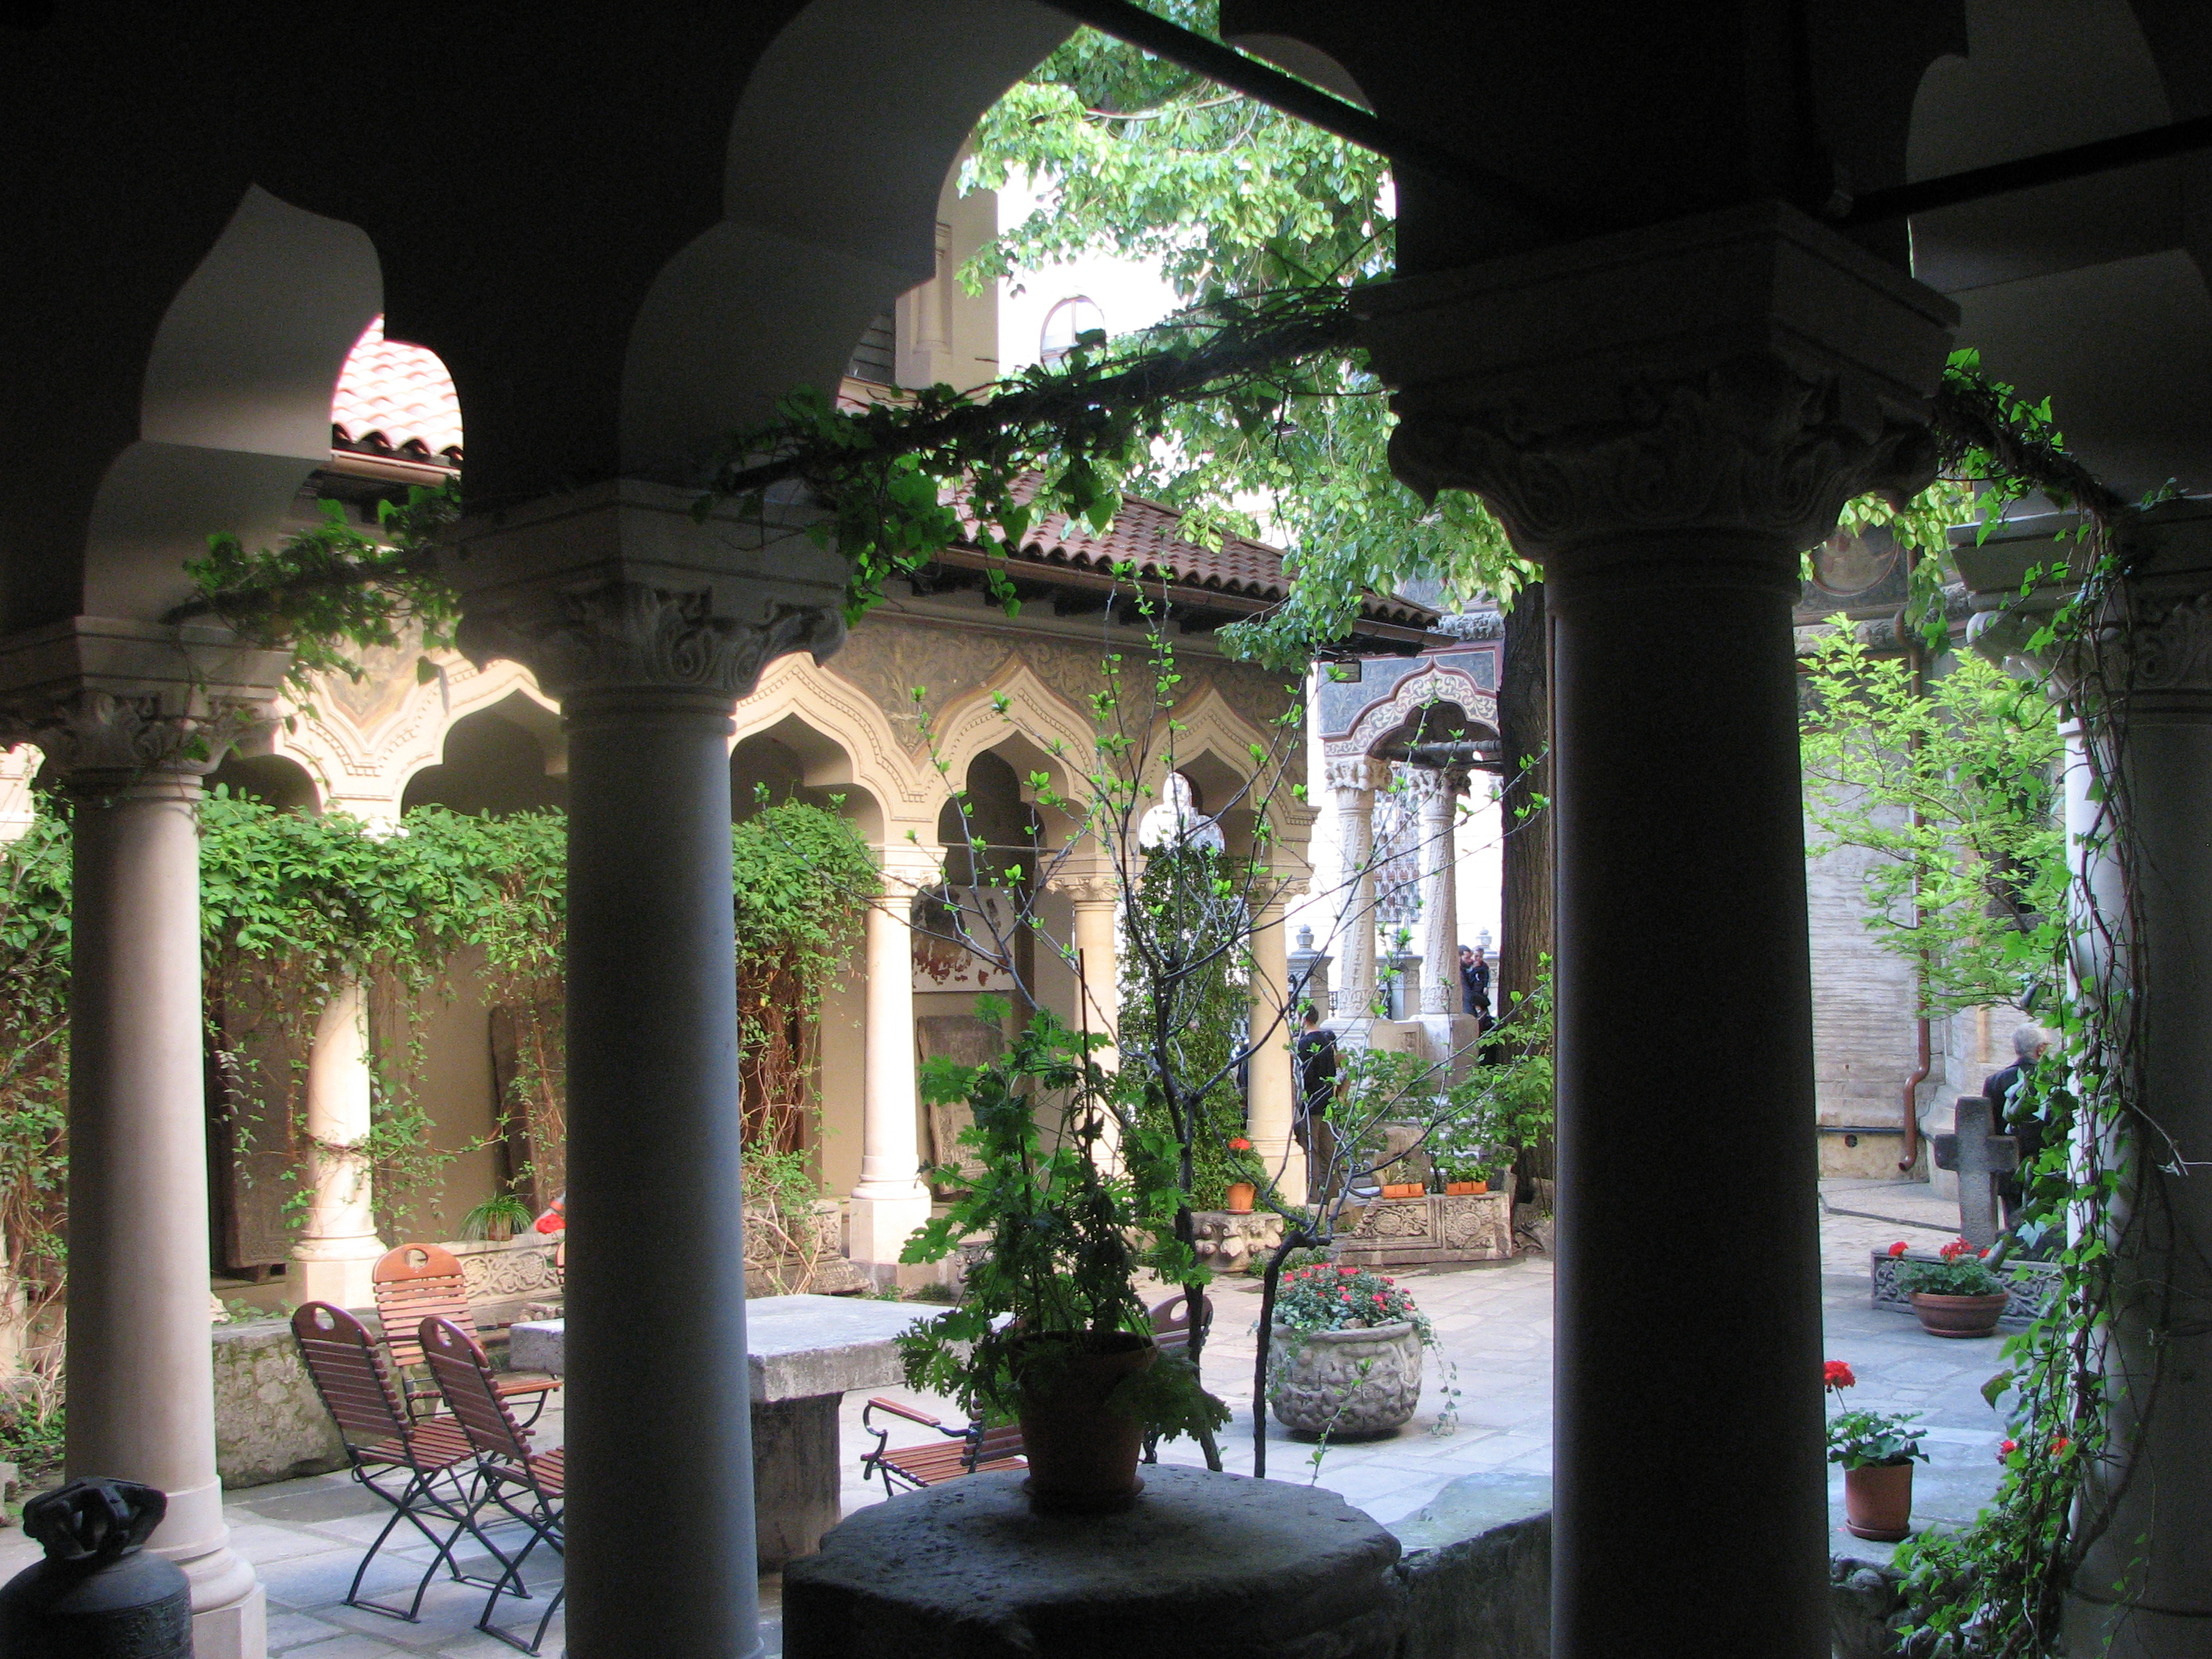
architecture, photography, mansion, flower, building, photo, europe, religion, church, christian, photos, religious, free, de, courtyard, temple, churches, shrine, fotografie, christianity, romana, orthodox, eastern, estate, romania, hacienda, bor, biserica, arhitectura, orthodoxy, romanian, ortodoxa, ortodox, ortodoxia, ortodoxie, ecclesiastical, bisericeasc, cladire, edificiu, stavropoleos, cre tinism, cre tin, outdoor structure